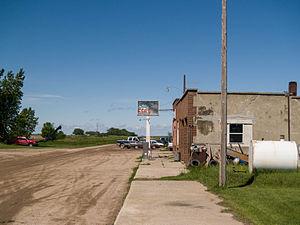
Berlin est une ville située dans le comté de LaMoure, dans l’État américain du Dakota du Nord. Lors du recensement de 2010, sa population s’élevait à 34 habitants.